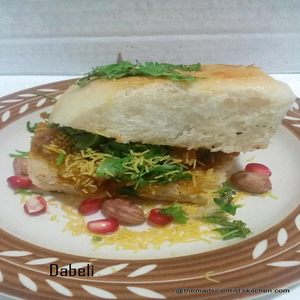
Dish: dabeli